Prelude and Fugue in B minor, BWV 544

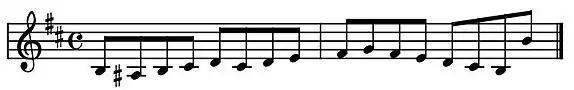
The fugue subject

The piece has been transcribed multiple times for piano and small ensembles, most notably included in Franz Liszt's transcriptions of Bach's six "Great" organ Preludes and Fugues, BWV 543 - 548, for solo piano (S. 462). Where Bach's six free organ preludes and fugues are normally published in alphabetical order by key (with BWV coming second), Liszt rearranged the order, finishing with BWV544. Liszt's arrangement reverently preserves and transcribes Bach's music, without adding any new or original material or embellishments. Reger, a prolific Bach arranger himself, would dismiss Liszt's arrangement as "hackwork".